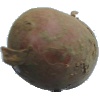
Label: Potato Red 1